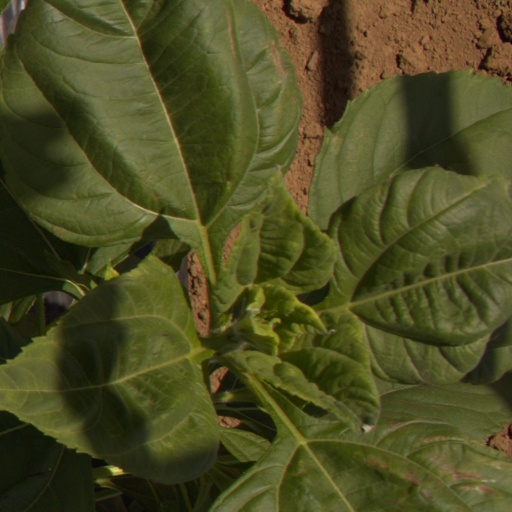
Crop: Jerusalem artichoke